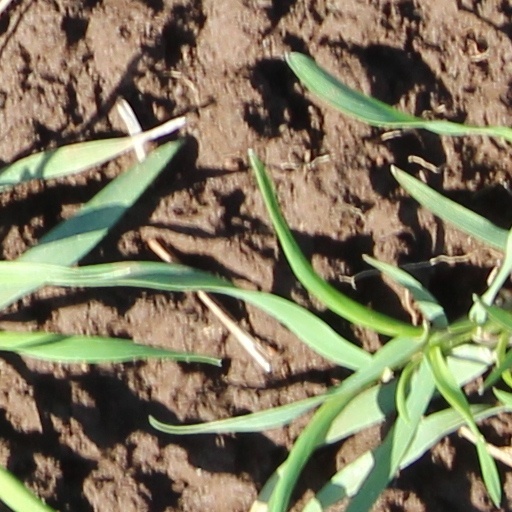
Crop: wheat